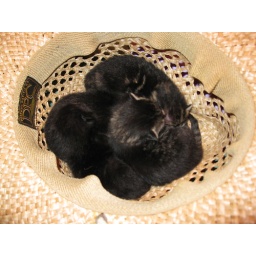
They were snuggled up in my hat while I was making a bed for them.